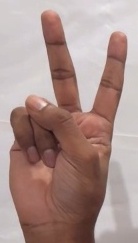
ASL sign: 2